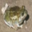
Label: frog